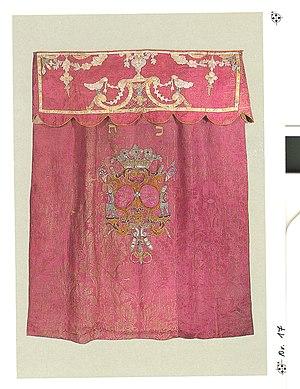
Dans une synagogue, le parokhet est le rideau, fermant l’Arche sainte et dissimulant les rouleaux de la Torah. Il représente le voile qui protégeait l'Arche d'alliance et séparait le saint des saints du reste du Temple de Jérusalem ou, avant lui, celui du tabernacle.